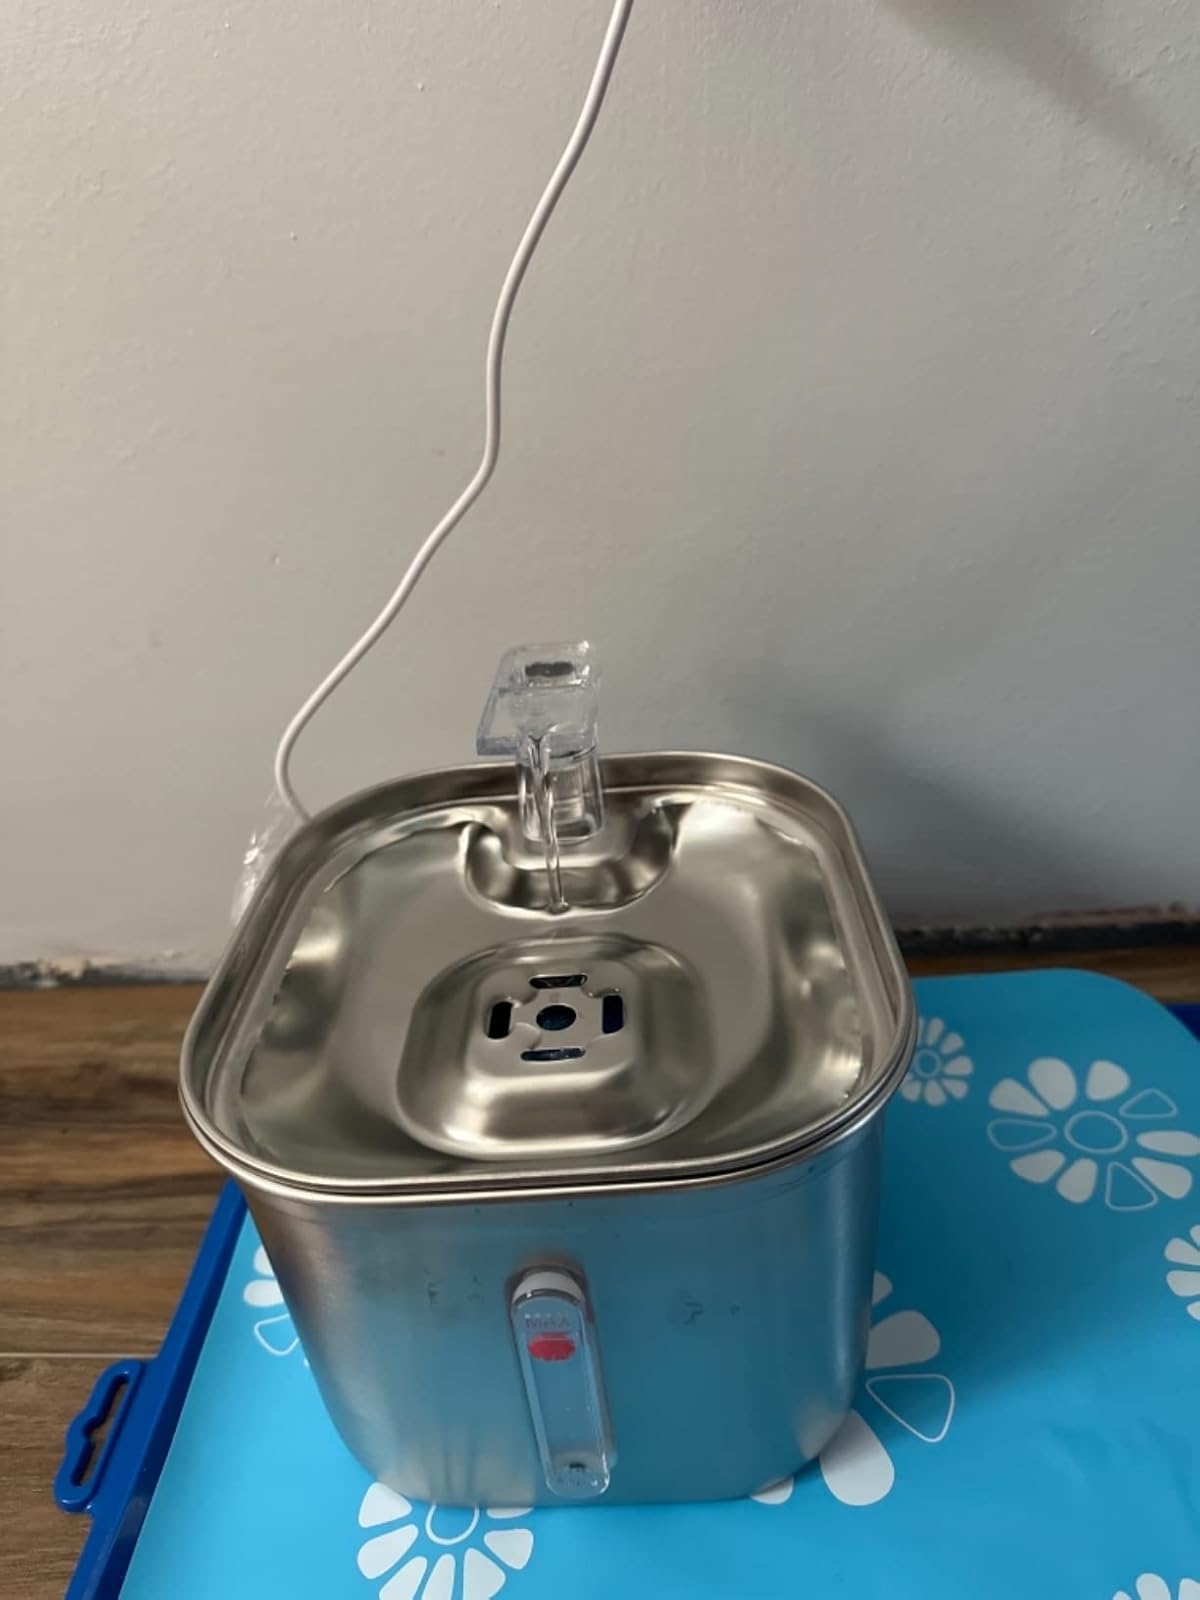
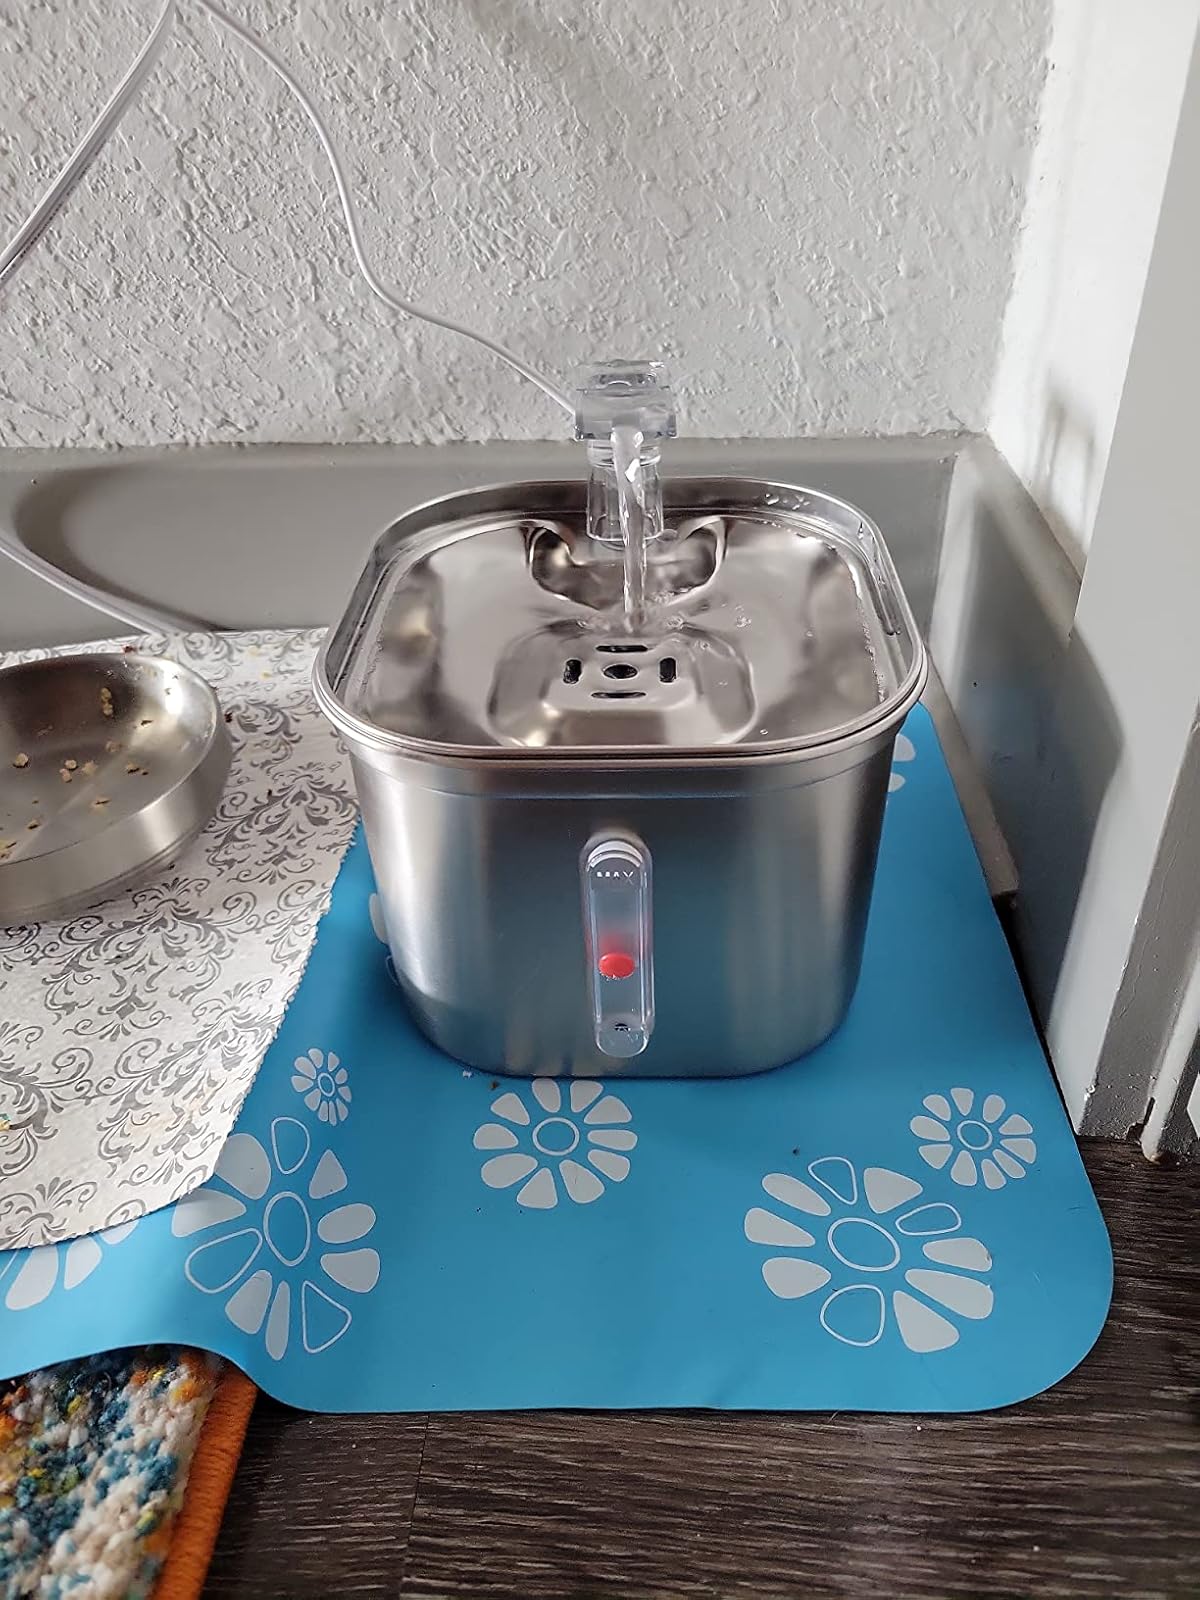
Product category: items_bowl
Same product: yes